Iuliu Maniu

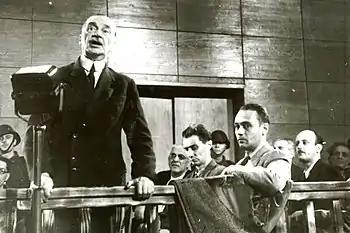
Maniu's last appeal at his trial, November 11, 1947

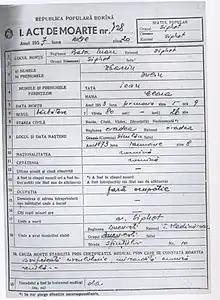

Subsequently, Maniu was a prominent supporter of the Western Allies and one of the main adversaries of the growing Soviet influence in Romania. His party became the predilect target of PCR hostility, PNȚ supporters and Communists engaging in several street fights in February 1945. Regarding this, Christian Science Monitor correspondent Reuben Markham wrote: